Trolls in Middle-earth

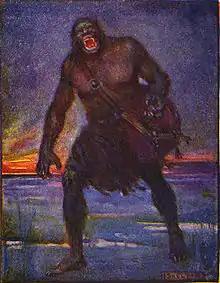
Tolkien's wordless trolls have been compared to Grendel, a monster in "Beowulf". Illustration by J. R. Skelton, 1908

Fawcett suggests that Tolkien's "roaring Troll" in "The Return of the King" reflects the Beowulf monster Grendel's "[fiery] eye and terrible screaming." Noting that Tolkien compares them to beasts as they "came striding up, roaring like beasts ... bellowing", she observes that they "remain wordless warriors, like Grendel", although they are sentient, with intelligence and a single language, unlike the varied tongues of Tolkien's orcs.